List of rivers of Kansas

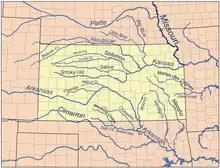
Map of principal rivers in Kansas

This list is arranged by drainage basin, with respective tributaries indented under each larger stream's name.